Kenneth Stuart

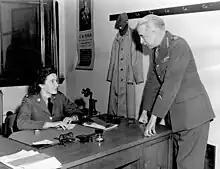
Lieutenant-General Kenneth Stuart speaks to a member of the Canadian Women's Army Corps, sometime in 1943.

In December 1943 he was appointed acting general officer commanding (GOC) of the First Canadian Army in England and then, after Crerar returned from Italy to assume command, in March 1944 Stuart was made chief of staff at Canadian Military Headquarters in England.